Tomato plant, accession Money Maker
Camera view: vertical (180 deg); turntable rotation: 300 degrees
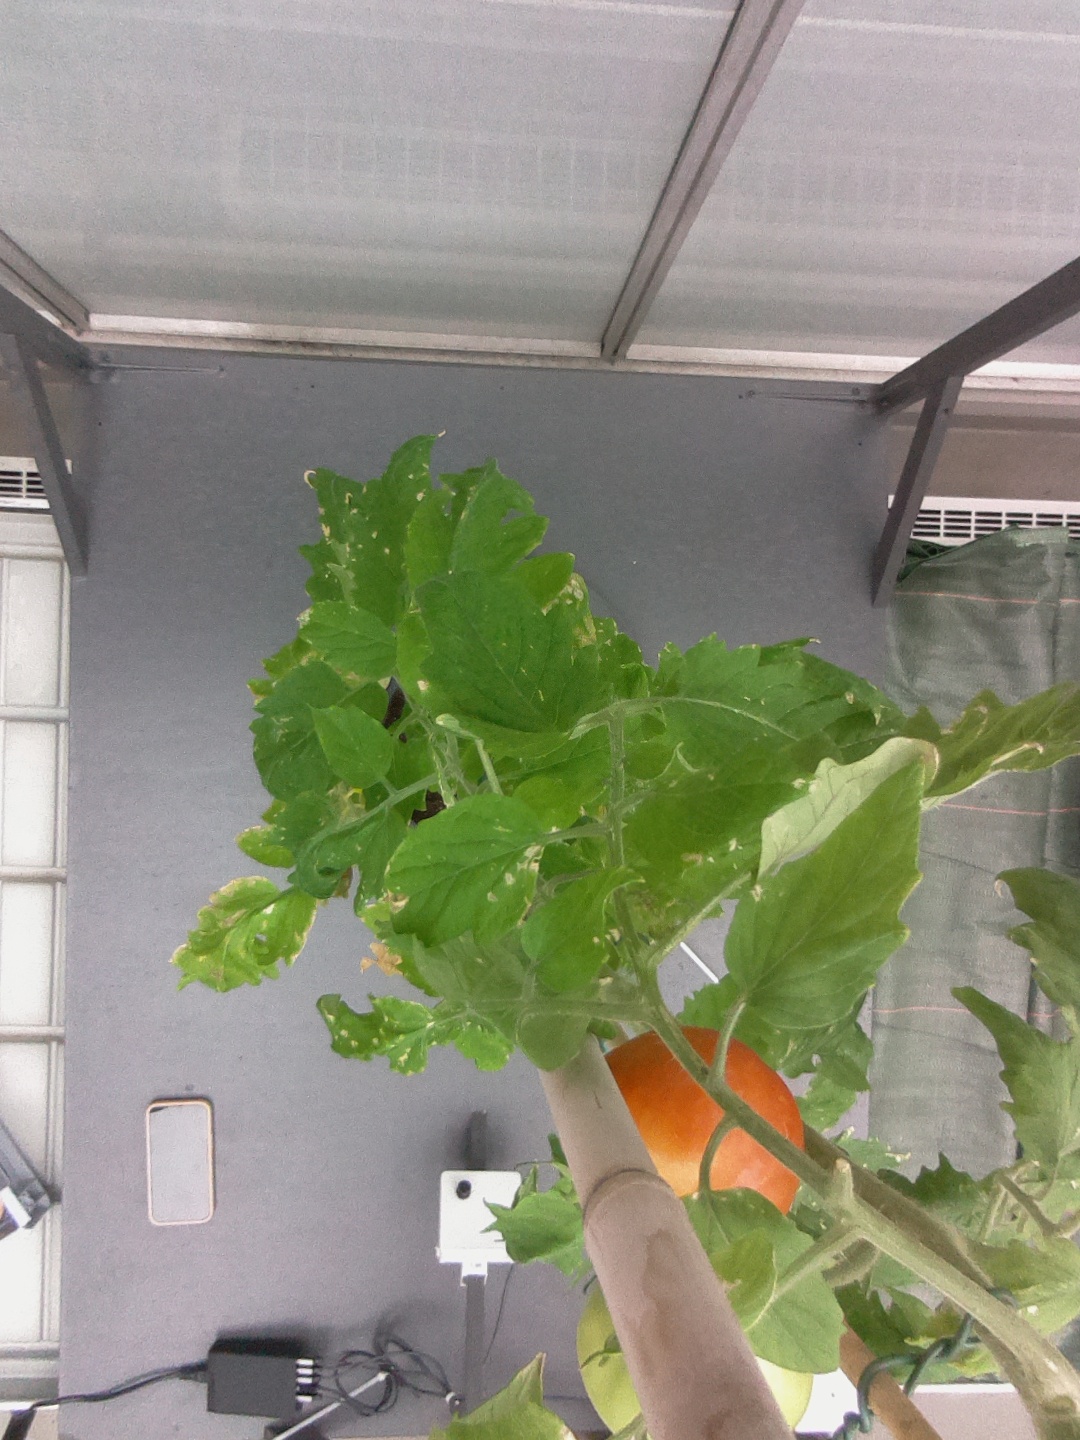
BBCH growth stage 82: 20%-30% of fruits show typical fully ripe color